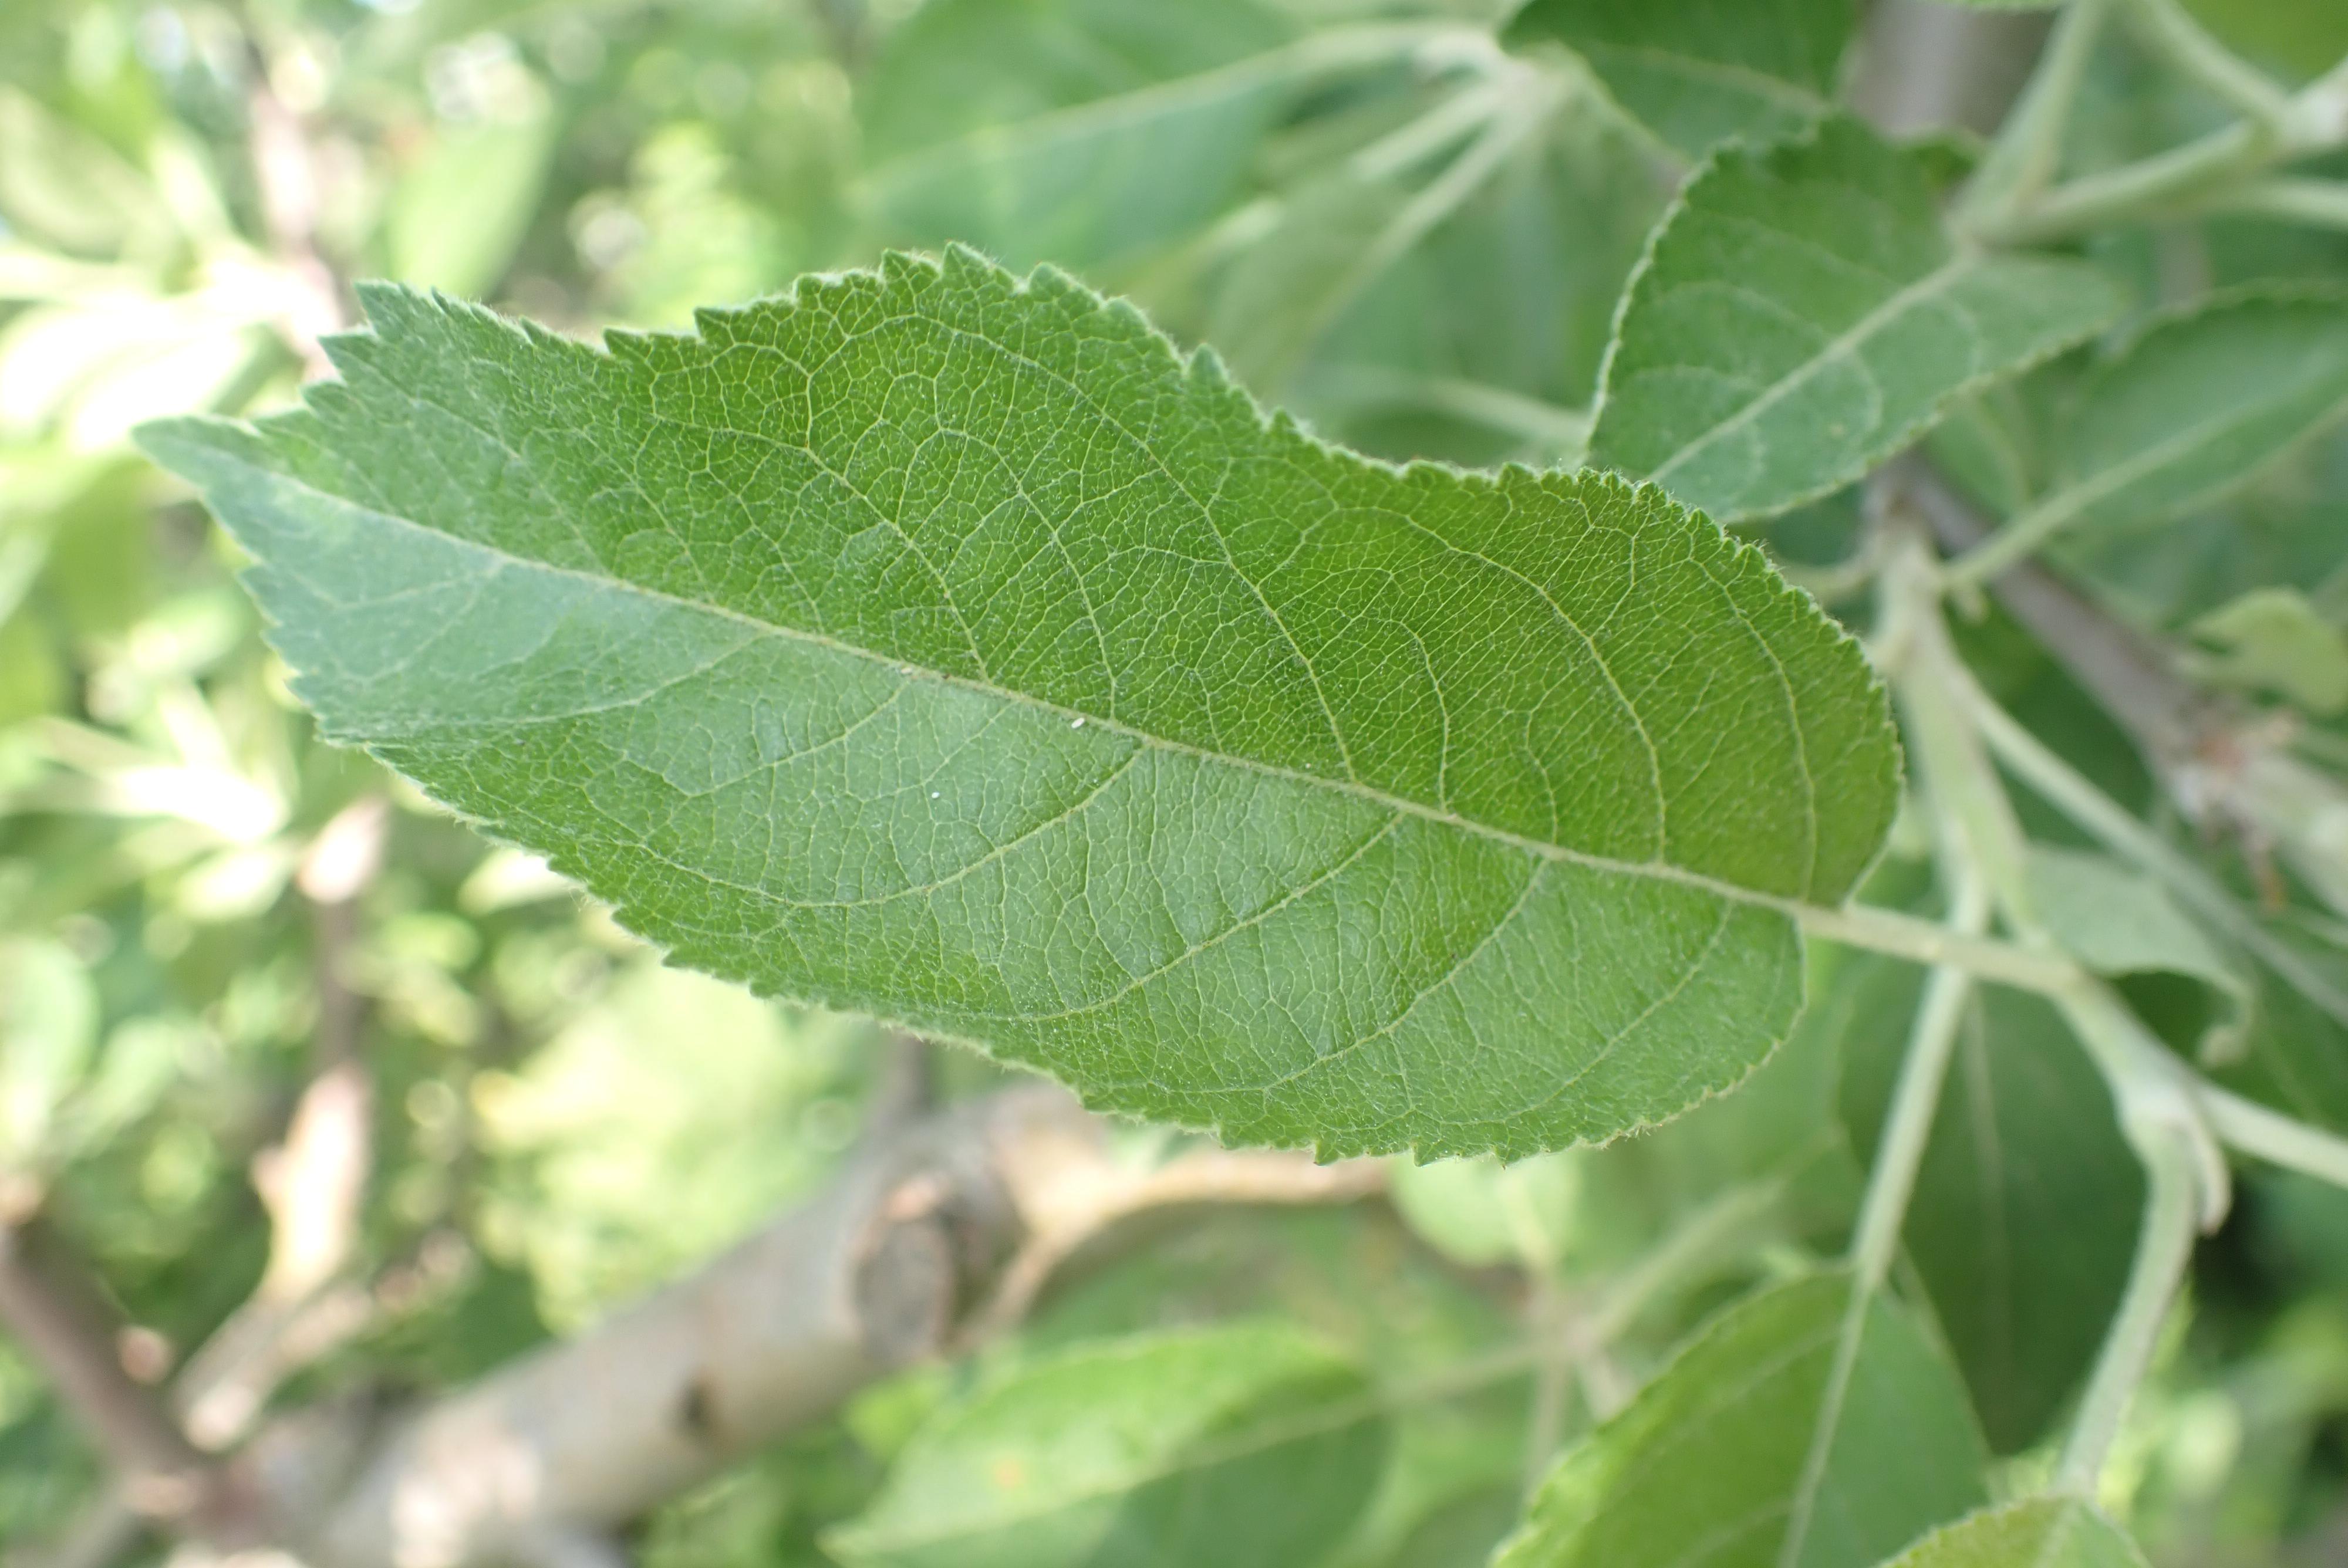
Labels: healthy